Honda Integra

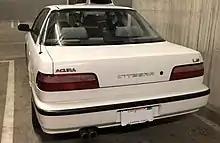
Acura Integra LS sedan rear

This generation saw the discontinuation of the 5-door liftback, and the first availability of a 4-door sedan outside Japan. The new hardtop bodystyle reflected a popular trend in Japan of offering an entry-level sedan, such as the Civic-based platform the Integra used, in a reduced-height 4-door hardtop. The Integra sedan saw competition from the similarly sized Toyota Corolla Ceres, the Toyota Sprinter Marino, the Nissan Presea, and the Mazda Lantis. The sedan was only "styled" to look like a hardtop. The vehicle retained the B-pillar, while the doors were constructed without window frames. This styling carried over to the third-generation sedan, and shared visual similarities to the "Honda Verno" larger companion, the Honda Vigor.